Prologue

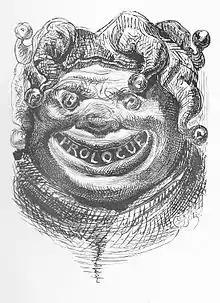
Artwork by Gustave Doré.

On the Latin stage the prologue was often more elaborate than it was in Athens, and in the careful composition of the poems which Plautus prefixes to his plays we see what importance he gave to this portion of the entertainment; sometimes, as in the preface to the "Rudens", Plautus rises to the height of his genius in his adroit and romantic prologues, usually placed in the mouths of persons who make no appearance in the play itself.